Eddie Cheever

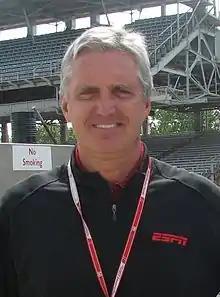
Cheever at the 2009 Indianapolis 500

Edward McKay Cheever Jr. (born January 10, 1958) is an American former racing driver and motorsport executive, who competed in Formula One from to , CART between 1986 and 1995, and IndyCar between 1996 and 2006. In American open-wheel racing, Cheever won the Indianapolis 500 in 1998 with Team Cheever.